Oleksandr Usyk

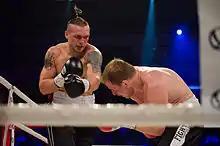
Usyk's fight with Andrey Knyazev attracted 3.6 million viewers on Ukrainian television

At the 2006 European Championships he won his first three matches but lost in the semi-final to Matvey Korobov.